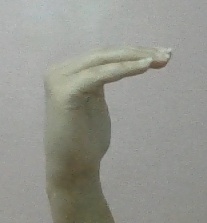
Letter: haa